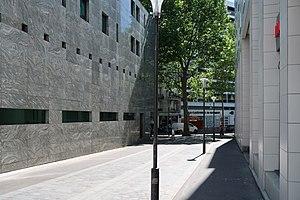
Rue du Pré-aux-Chevaux (Paris, 16e).
La rue du Pré-aux-Chevaux est une voie située dans le quartier d'Auteuil du 16ᵉ arrondissement de Paris.